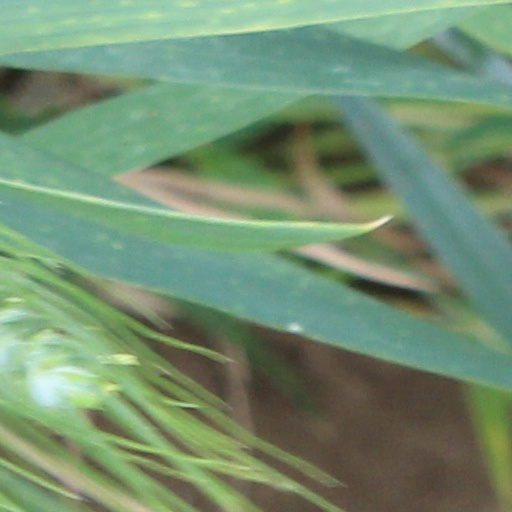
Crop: wheat